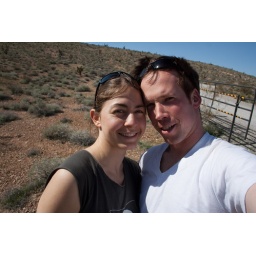
at campground near red rock canyon